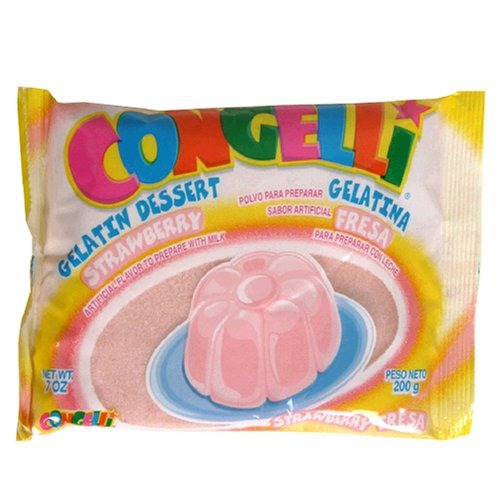
Item Name: Con-Gelli, Strawberry Gelatin with Milk, 6 Ounce
Product Description: Strawberry Gelatin With Milk
Value: 6.0
Unit: Ounce

Price: 1.43